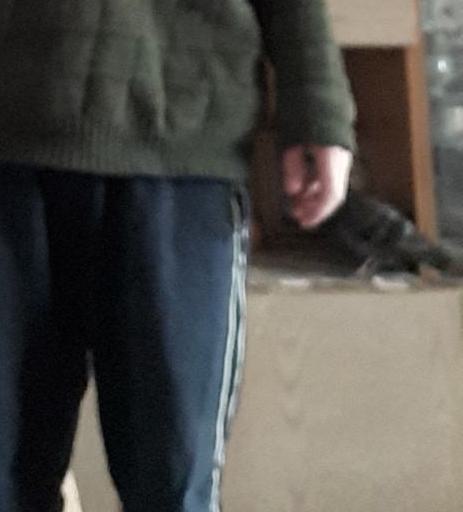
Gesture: no_gesture